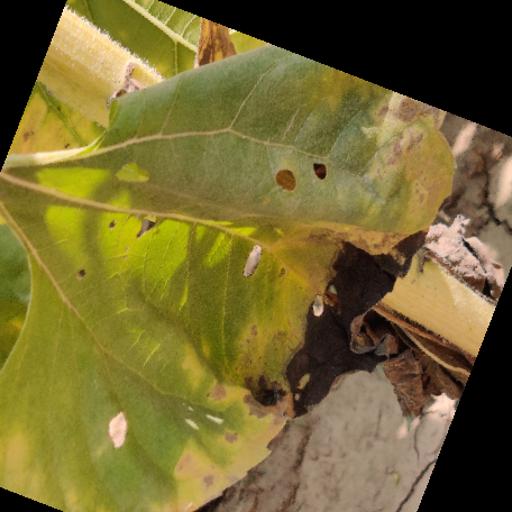
Label: Leaf_scars